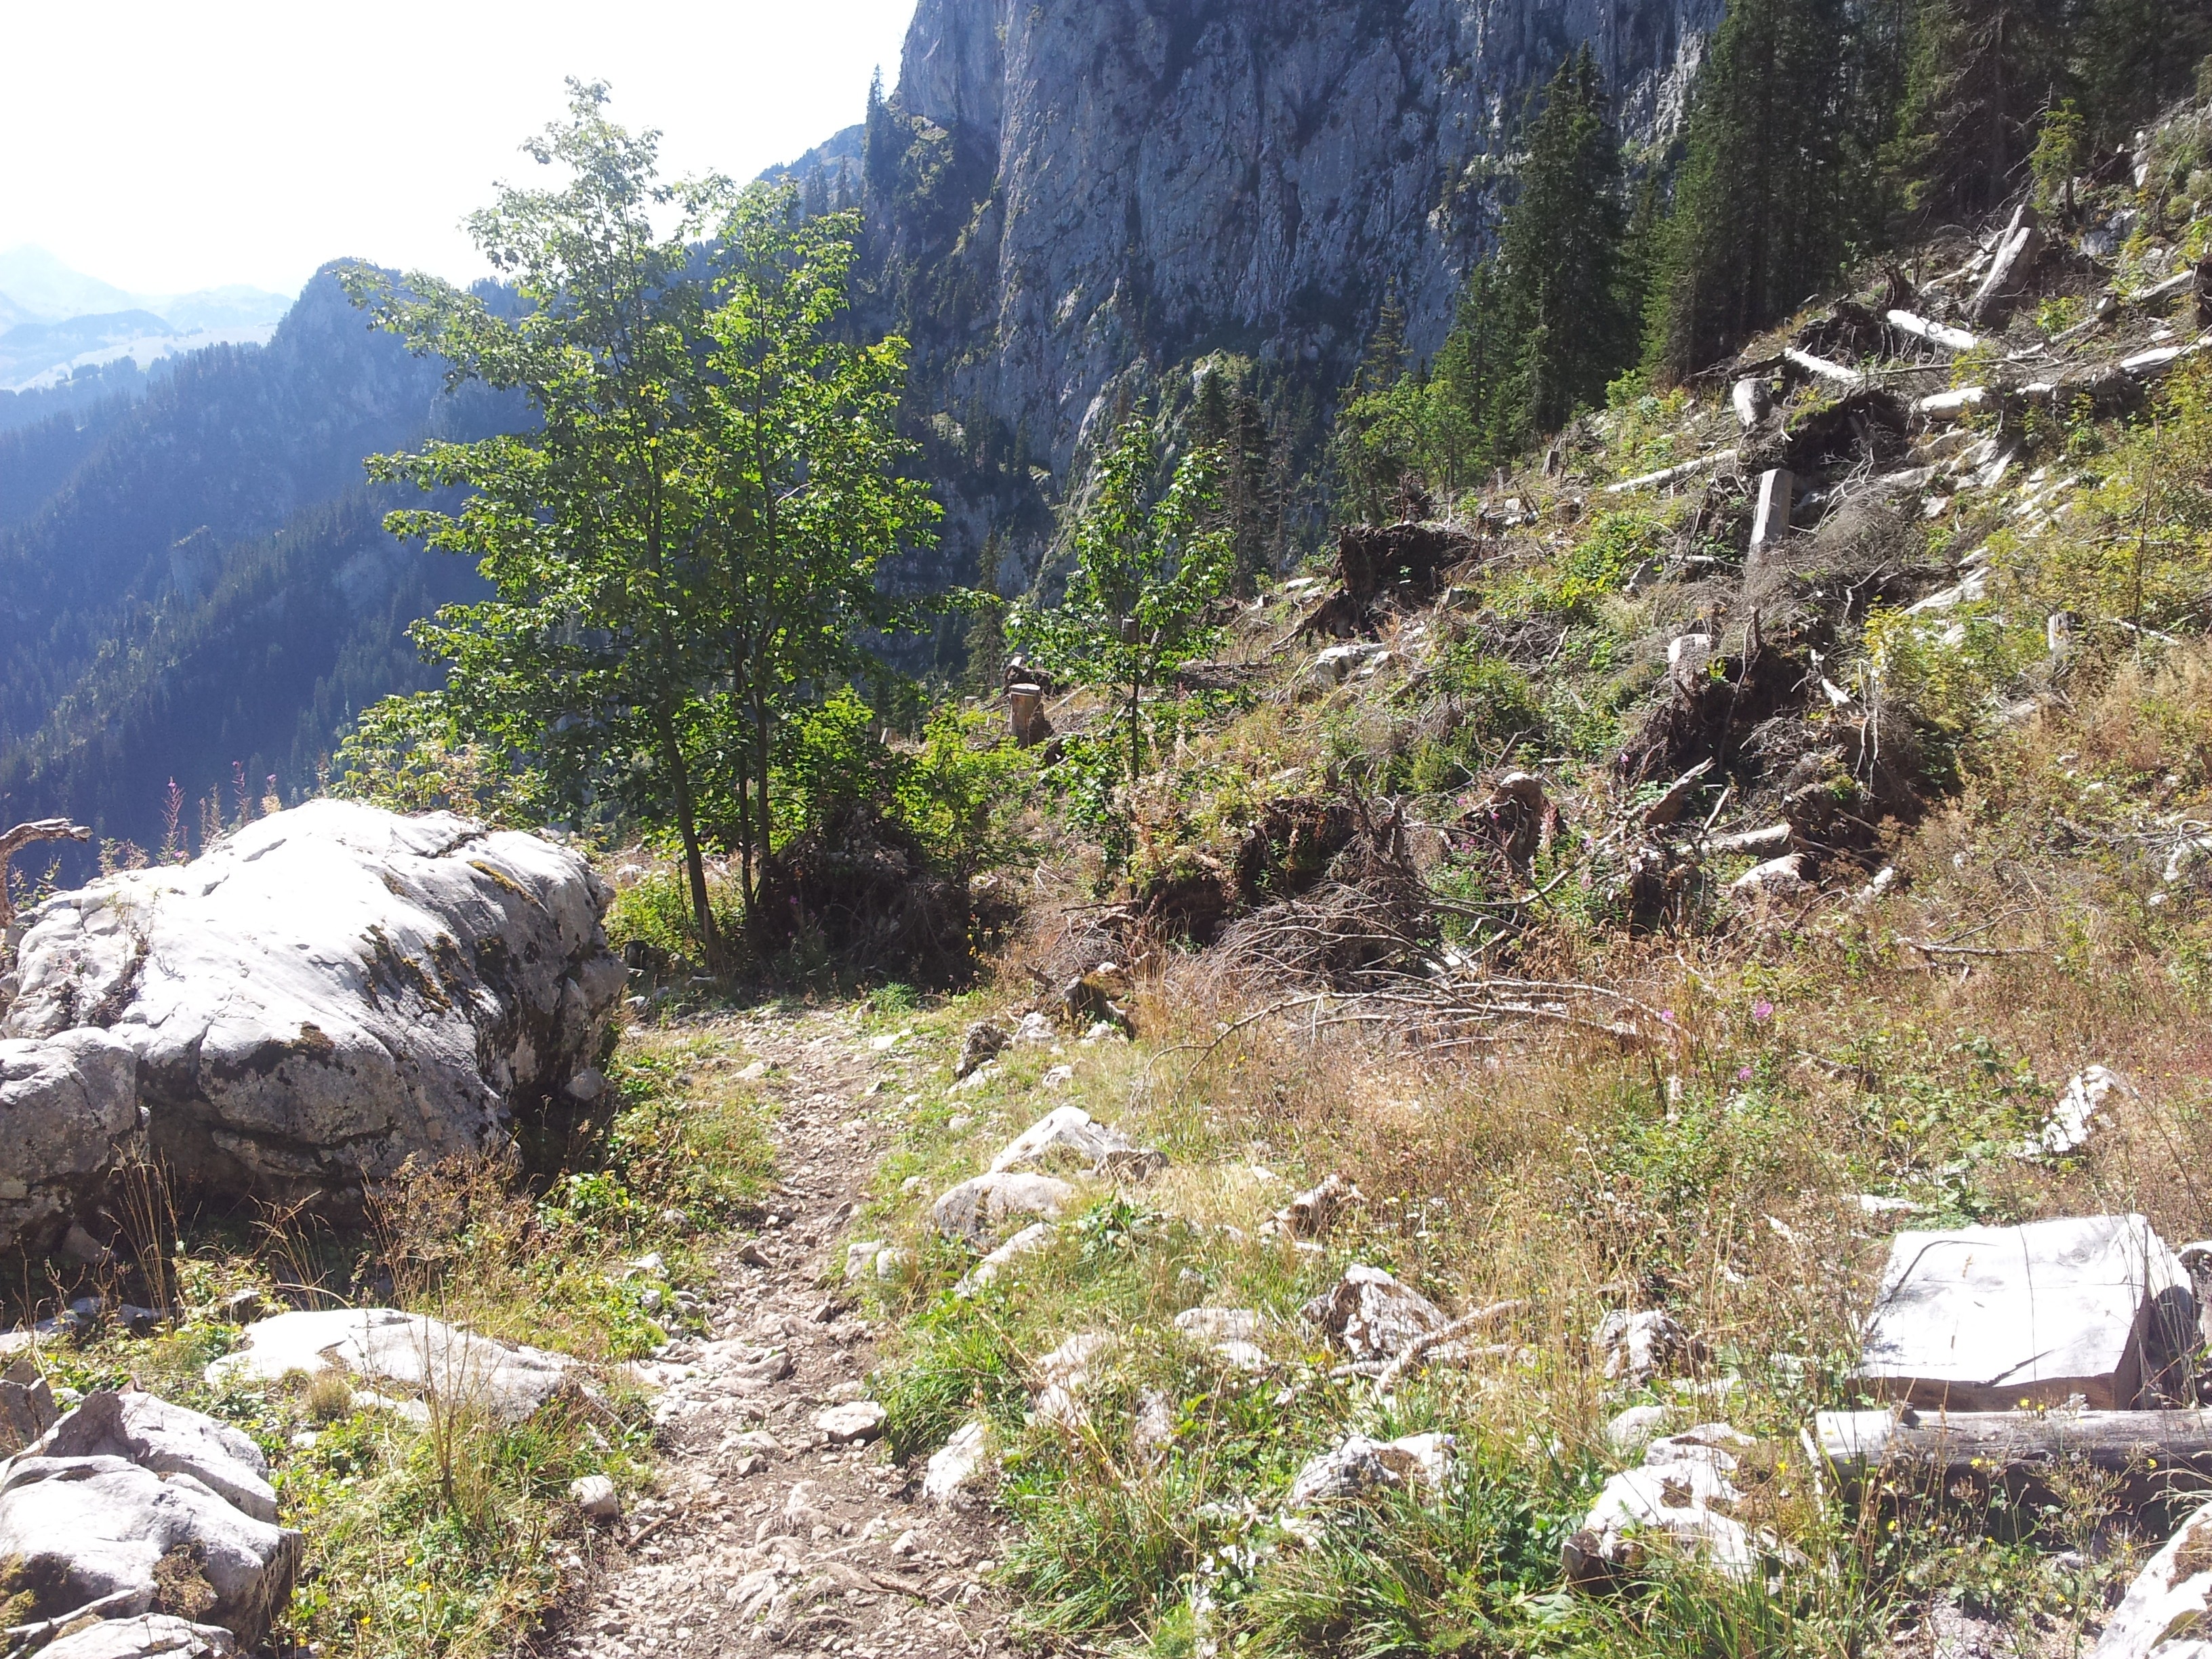
wilderness, walking, mountain, hiking, trail, adventure, valley, mountain range, terrain, ridge, geology, alps, backpacking, ravine, plateau, switzerland, moraine, mountain pass, mountain trail, mountainous landforms, geological phenomenon, winter storm, simmental, lothar, walop, chlus